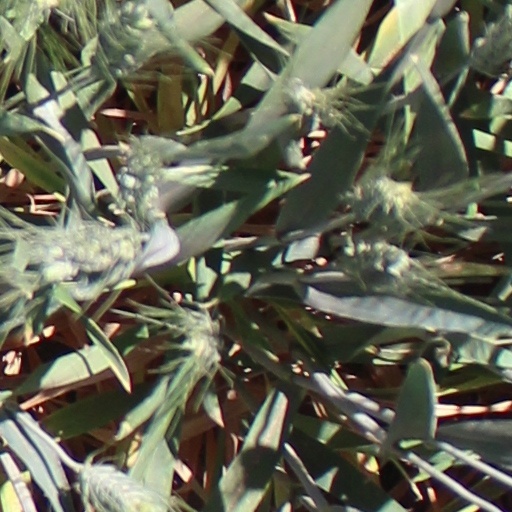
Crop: wheat